The Dark Queen of Krynn

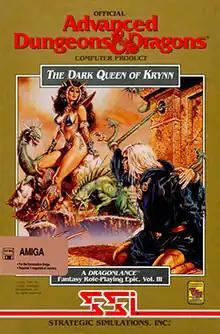
Cover art by Clyde Caldwell

The Dark Queen of Krynn is the third in a three-part series of Dragonlance "Advanced Dungeons & Dragons" "Gold Box" role-playing video games. The game was released in 1992.